Moray Firth

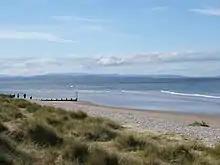
View from Findhorn: The hills across inner Moray Firth end in Tarbat Ness. The mountains in the background rise behind Dornoch Firth.

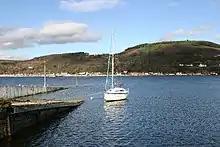
The strait between Moray Firth and Beauly Firth

A number of rivers flow into the Moray Firth, including the River Ness, the River Findhorn and the River Spey. Various smaller firths and bays are inlets of the firth, including the Cromarty Firth and the Dornoch Firth. The Pentland Firth has its eastern mouth at the Moray Firth's northern boundary.